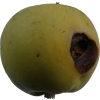
Label: Apple 13